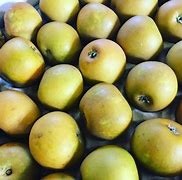
Label: apple